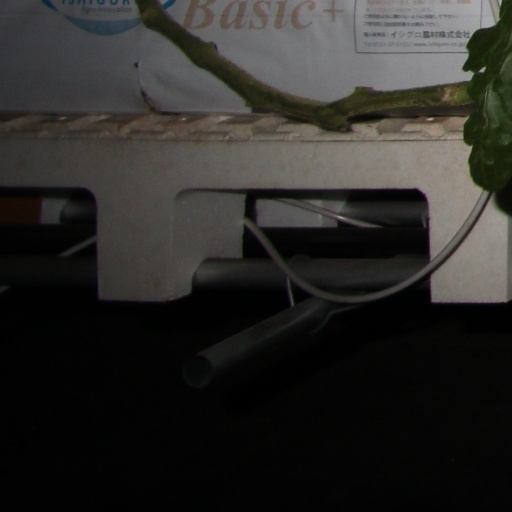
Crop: tomato